Ampelakia

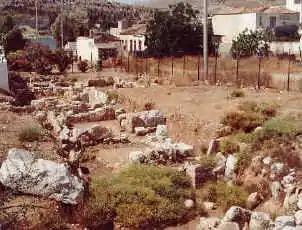
Ruins of ancient classical city and the port of Salamis (5th to 2nd BC) Ampelakia

The city of Ampelakia has a long history. It was at Ampelakia Bay where the famous Battle of Salamis occurred in 480 BC, during which the Greek ships defeated the Persian fleet of Xerxes. Moreover, there are many remnants of the ancient town of Salamina which was a significant economic power between 350 and 318 BC when the town minted coins bearing the shield of the legendary hero Ajax. There are also churches which date back to the 16th century, for example the churches of St. John and St. Peter. Ampelakia was an important city in the Ottoman Empire due its lucrative yarn industry. This was until a collapse of the entire industry due to the importation of English yarn roughly worth one-third of regular Ottoman yarn. Ampelakia soon became a shadow of its former self and a microchasm for the entire Ottoman manufacturing industry as well.